Censorship in the United States

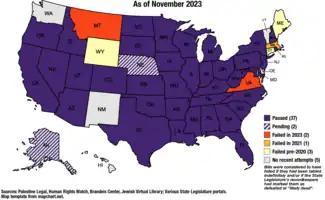
Map showing U.S. states where anti-BDS legislation has passed, is pending, or has failed as of November 2023

In 2018, Congress passed a bill known variously as the Stop Enabling Sex Traffickers Act (SESTA), Allow States and Victims to Fight Online Sex Trafficking Act (FOSTA), or simply FOSTA/SESTA, which made it illegal for an interactive computer service either to promote or to facilitate prostitution, which could include advertisements for prostitution. It also lifted civil and state criminal immunity for the facilitation of sex trafficking.